Earl of Douglas

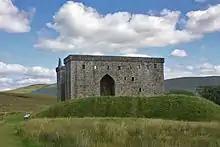
Hermitage Castle, stone castle built by 1st Earl, and held by the Douglases from the mid-14th until the late 15th century

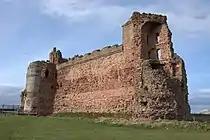
Tantallon Castle, built by the 1st Earl of Douglas, and held by the Red Douglases from 1389 until 1699

This page is concerned with the holders of the forfeit title Earl of Douglas and the preceding feudal barons of Douglas, South Lanarkshire. The title was created in the Peerage of Scotland in 1358 for William Douglas, 1st Earl of Douglas, son of Sir Archibald Douglas, Guardian of Scotland. The Earldom was forfeited by James Douglas, 9th Earl of Douglas, in 1455.